Ghent Historic District (New Bern, North Carolina)

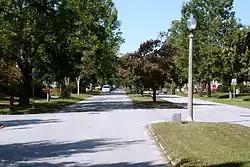
Ghent Historic District, September 2012

Ghent Historic District is a national historic district located at New Bern, Craven County, North Carolina, United States. It encompasses 191 contributing buildings developed as a suburban residential neighborhood in New Bern between 1912 and 1941. The district is characterized by dwellings in the Colonial Revival and Bungalow / American Craftsman styles.